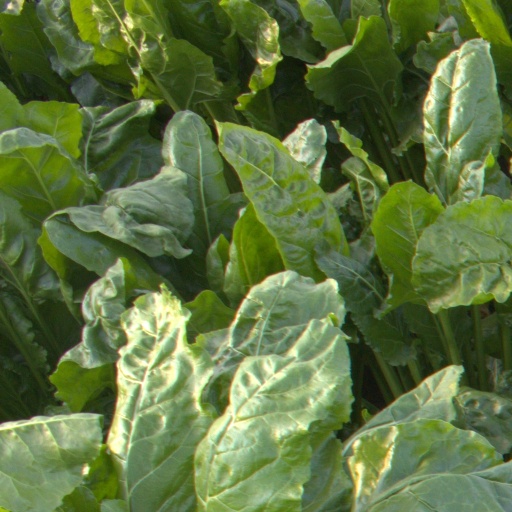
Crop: sugar beet